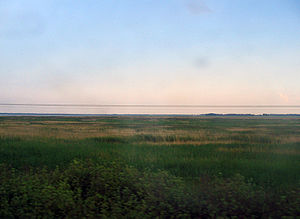
Barabinskaja lavland / Galleri
Barabinskaja lavland er en skovklædt, flad slette i Vestsibirien i Novosibirsk og Omsk oblaster i Rusland. Steppen er et vigtigt russisk landbrugsdistrikt, der har et areal på 117.000 km². Lavlandet ligger mellem floderne Irtysj og Ob. Barabinsk er den største by på steppen. Steppen er let kuperet og ligger mellem 100 og 150 moh.. Den sydlige halvdel stiger jævnt.